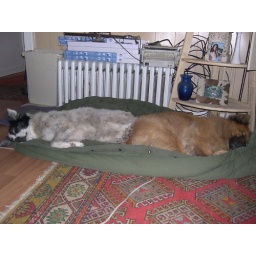
sleeping in the donated sleeping bag